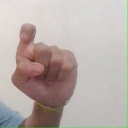
अक्षर: इ